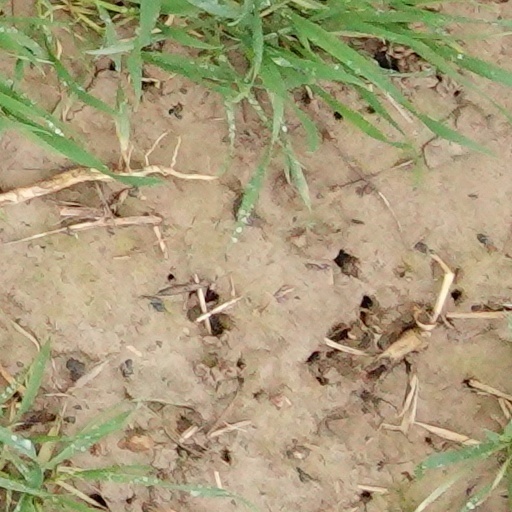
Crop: wheat